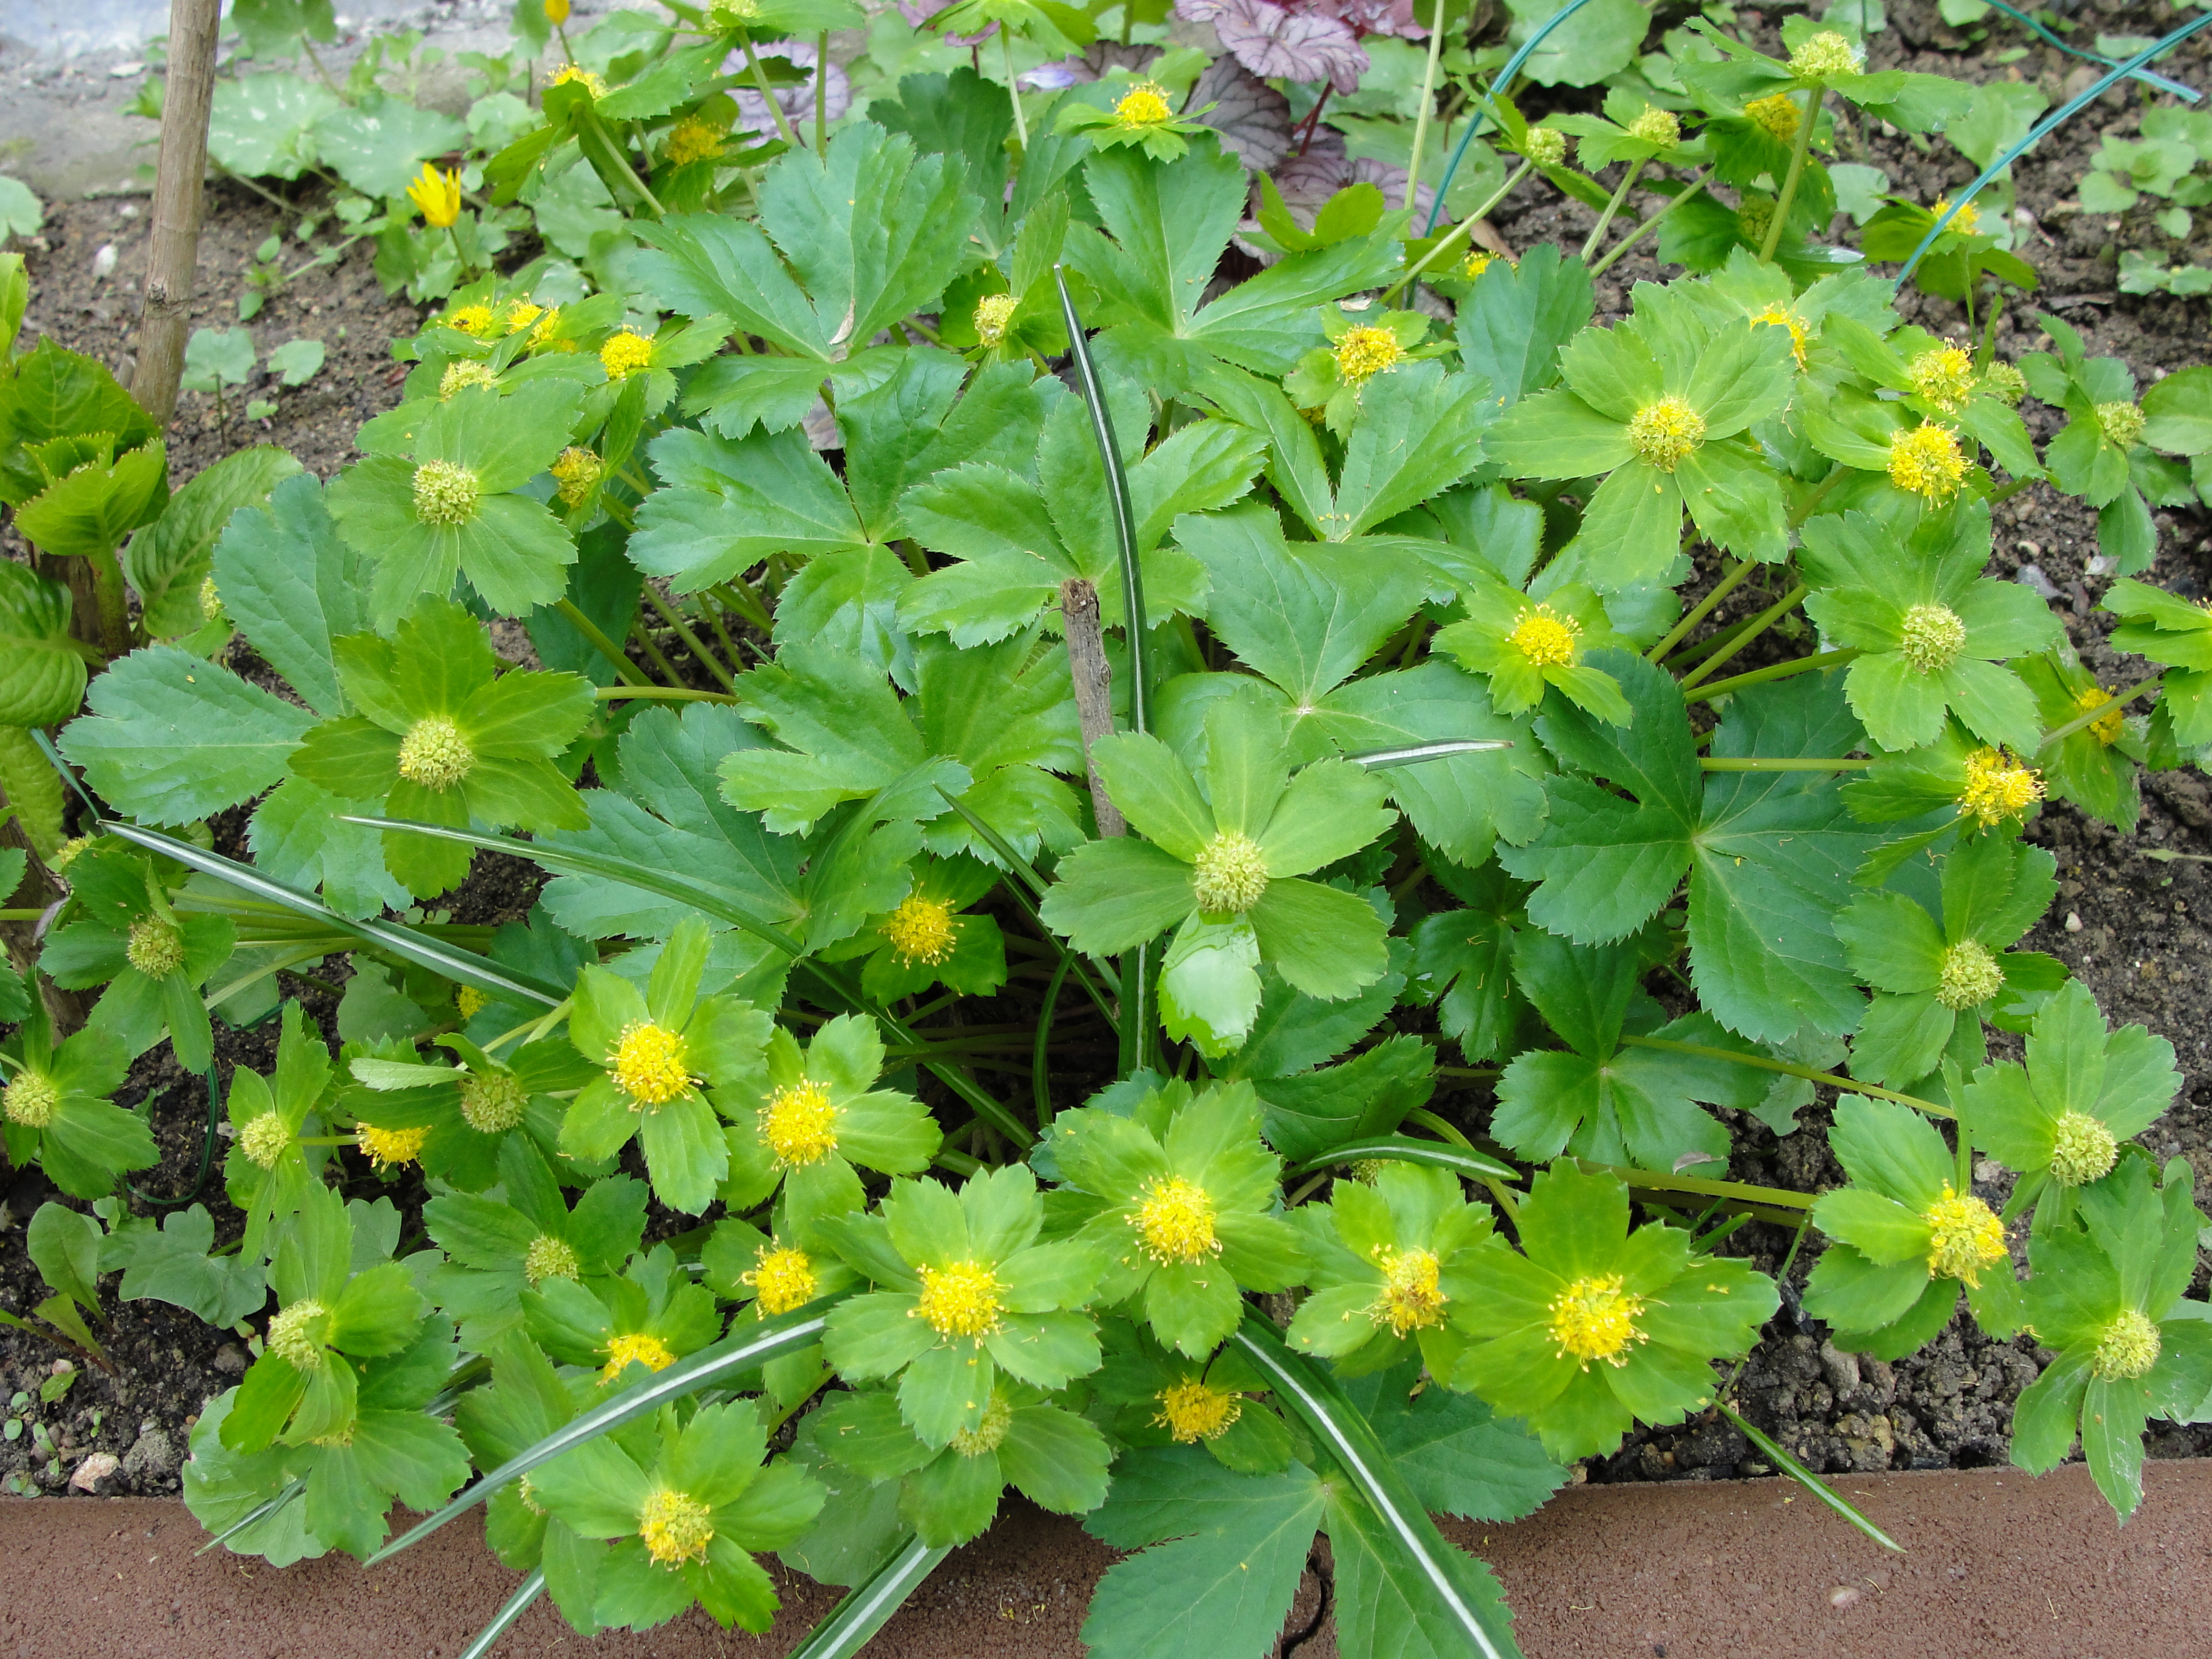
nature, plant, flower, groundcover, flowering plant, common purslane, herb, annual plant, hypericum